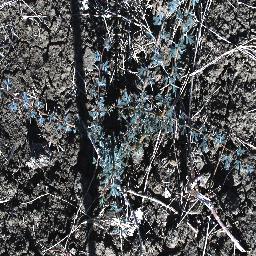
Label: prickly_acacia